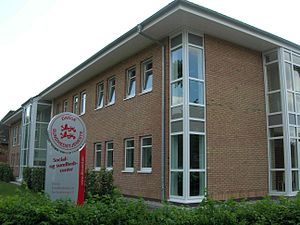
Dansk Sundhedstjeneste for Sydslesvig
Dansk Social og sundhedscenter i Flensborg
Dansk Sundhedstjeneste for Sydslesvig tager sig af social-humanitære opgaver indenfor den danske folkegruppe i Sydslesvig. Hovedopgaven er hjemmepleje, skolelægearbejdet og social rådgivning.